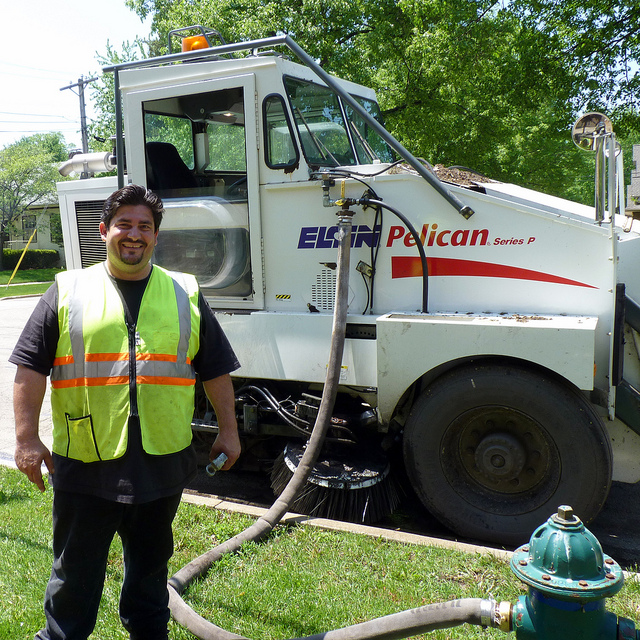
user: Given an image and a question. Answer the question in a short answer. Question: Where was the green thing pictured invented? Short Answer:
assistant: philadelphia